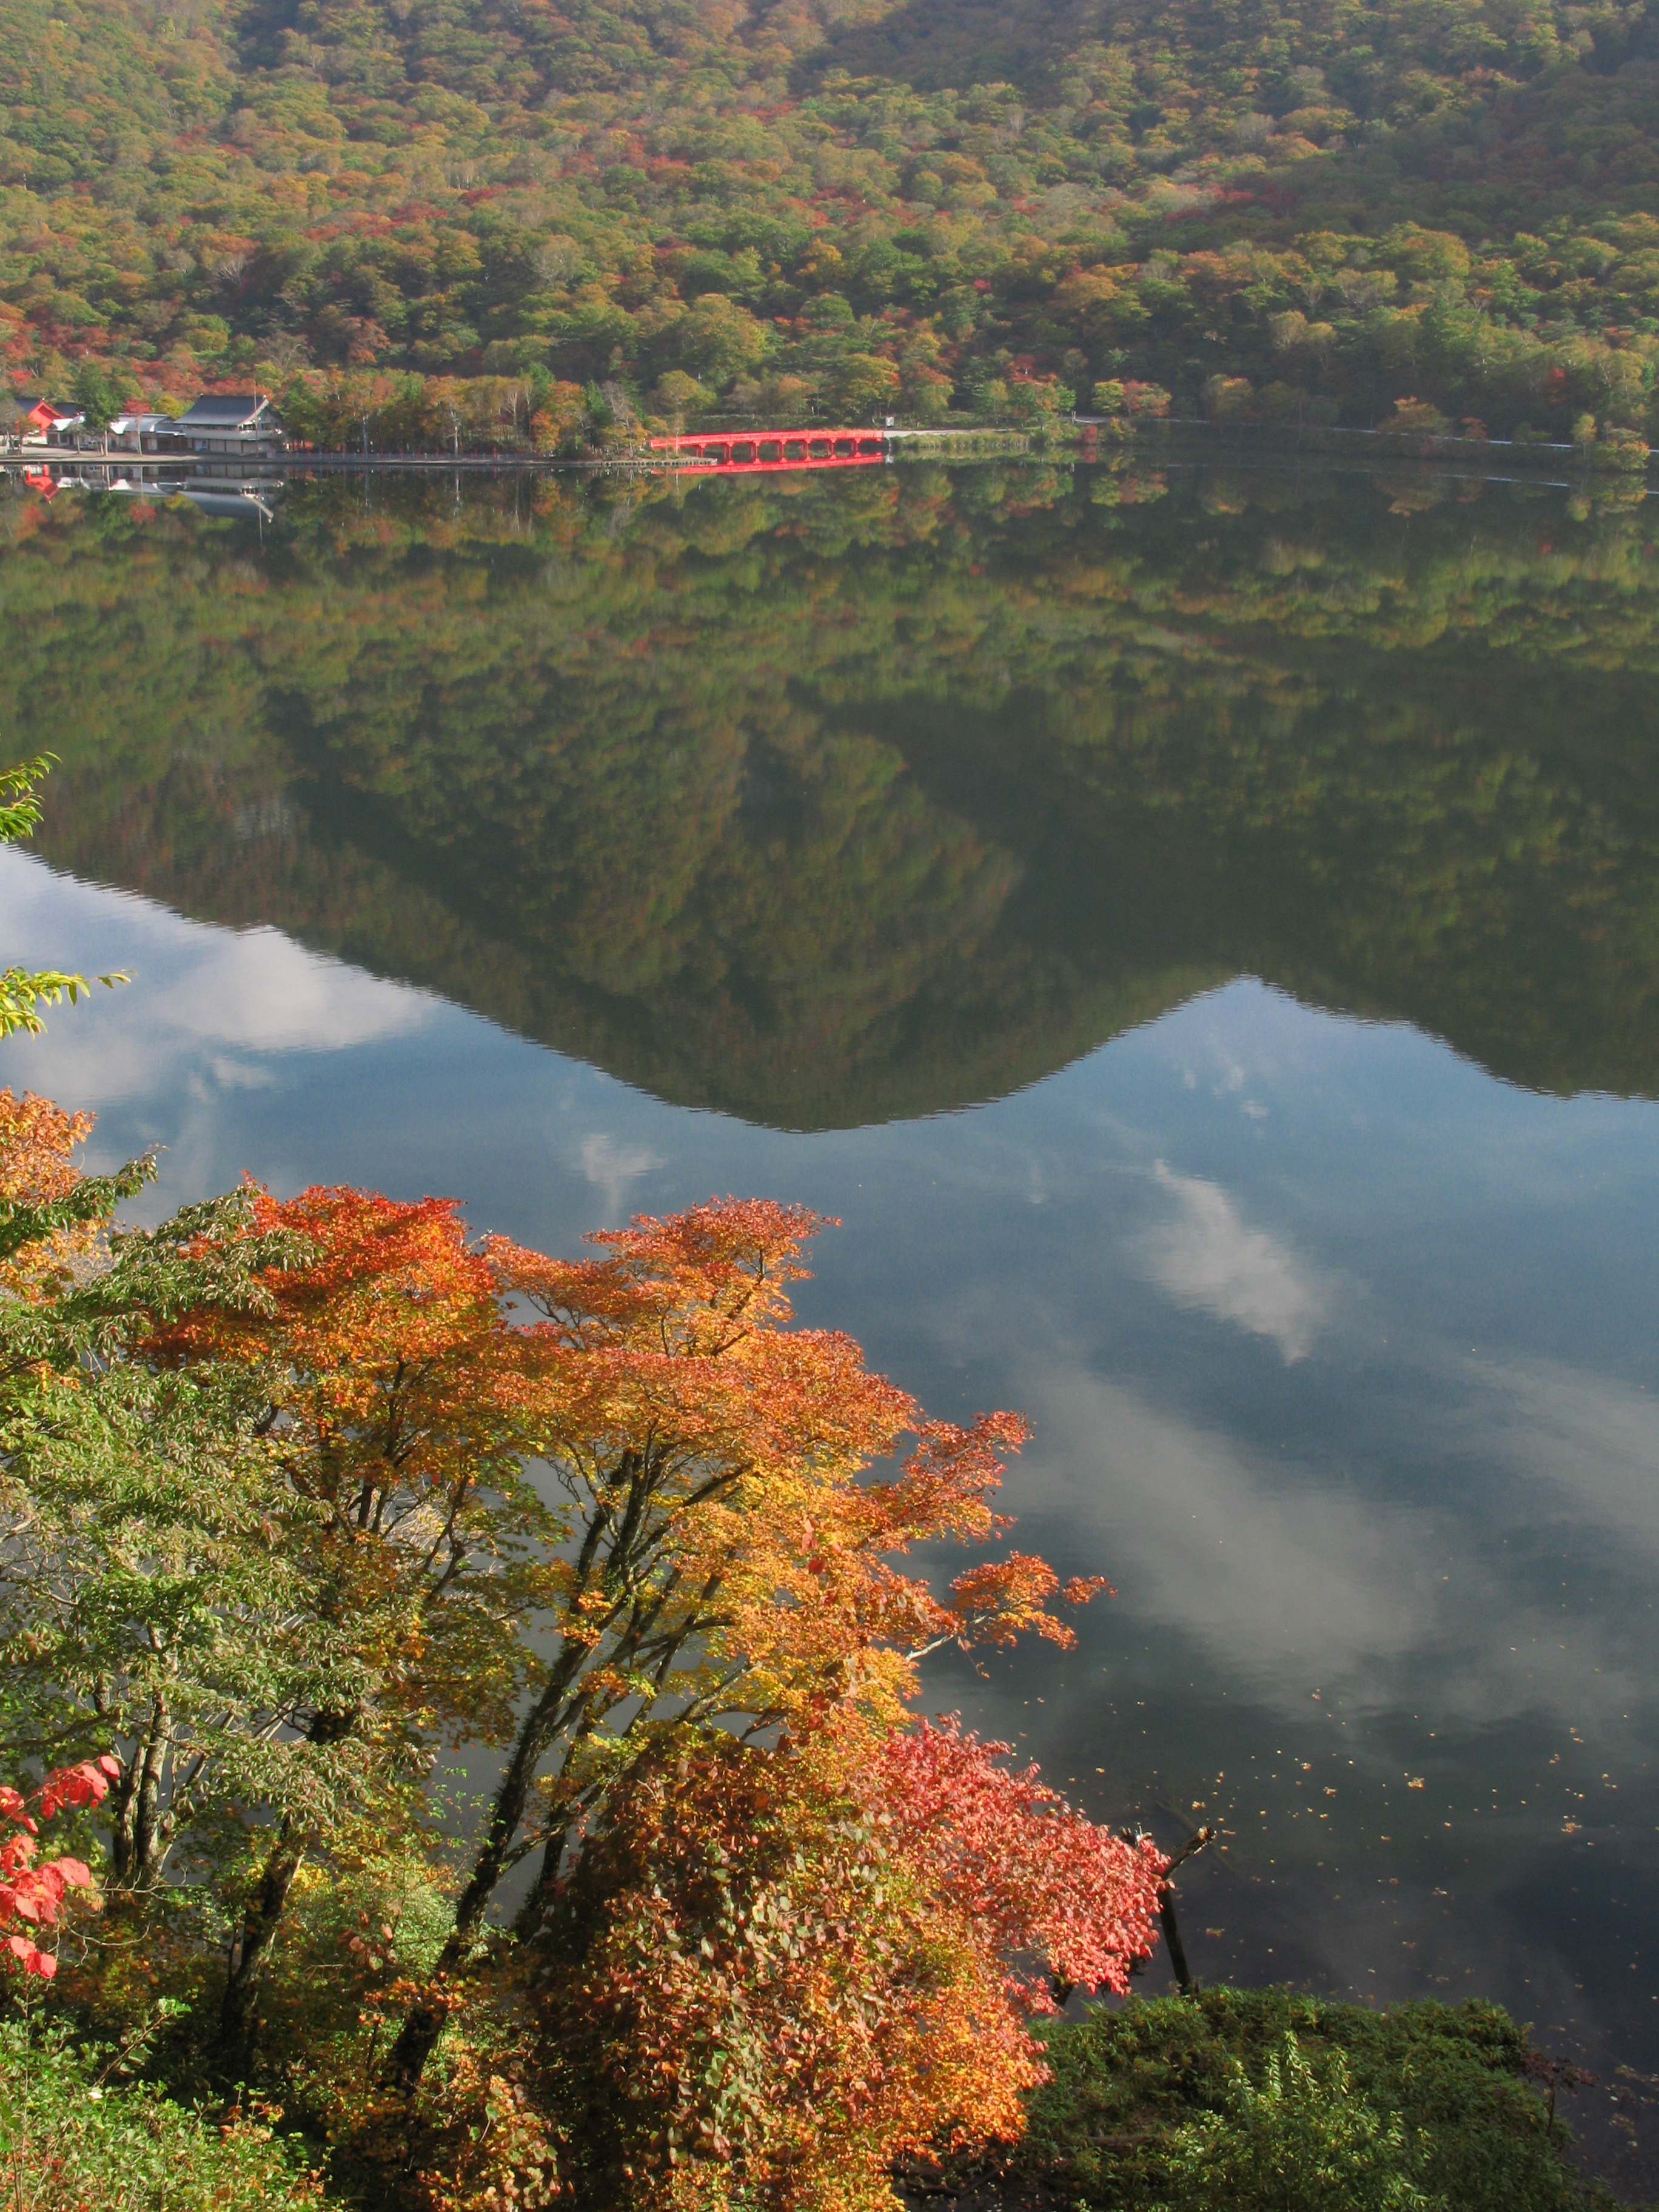
landscape, tree, nature, forest, wilderness, mountain, morning, leaf, hill, flower, lake, river, pond, reflection, high, autumn, reservoir, season, hires, loch, hi, res, g7, atmospheric phenomenon, mountainous landforms